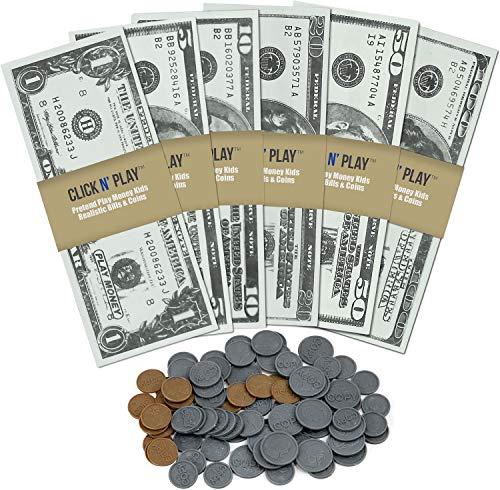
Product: Click N' Play Pretend Play Money for Kids Realistic Bills and Coins Counting Math Currency Set of 300 Pieces.
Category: Toys & Games | Learning & Education | Counting & Math Toys
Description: Click N' Play toy money sets of 300 pieces will be the perfect banking toy and keep the kids busy with loads of fun.
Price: $7.49
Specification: ProductDimensions:2x9.1x11.7inches|ItemWeight:1pounds|ShippingWeight:1pounds(Viewshippingratesandpolicies)|ASIN:B07T7ZJPY3|Itemmodelnumber:CNP3757|Manufacturerrecommendedage:36months-4years